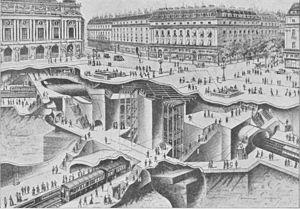
L'histoire du métro de Paris débute au milieu du XIXᵉ siècle, avec l'objectif de desservir, par un chemin de fer urbain, une ville de plus en plus paralysée par ses transports de surface. Se succèdent ensuite durant un demi-siècle des projets plus ou moins farfelus, sur fond de conflit entre l'État et la Ville de Paris : le premier souhaite l'interconnexion des gares terminales via un réseau à grand gabarit, tandis que la seconde, farouchement opposée aux grandes compagnies ferroviaires, veut construire un réseau d'intérêt local et à gabarit réduit, strictement limité à Paris intra-muros. L'imminence de l'exposition universelle de 1900 entraîne finalement en 1895 la décision de mettre en œuvre un réseau souterrain, électrique et à gabarit réduit, ce qui marque la victoire de la Ville.